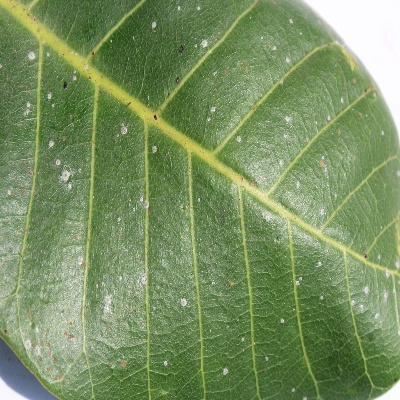
Crop: Cashew
Condition: red rust